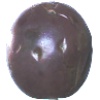
Label: Passion Fruit 1